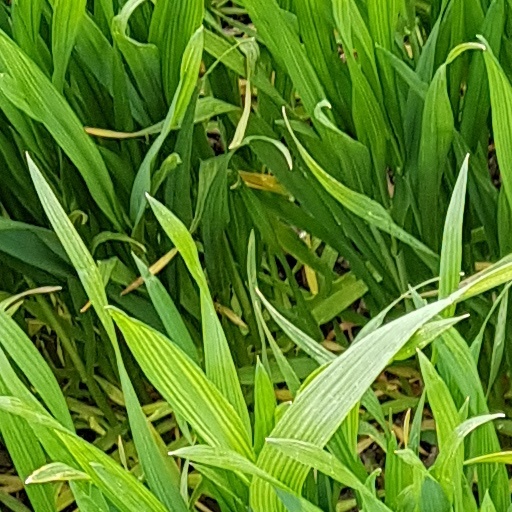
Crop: wheat